Gandikota Reservoir

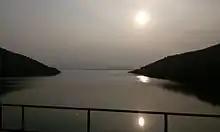
Evening Scenic view at Gandikota reservoir in Kadapa district

Gandikota Reservoir is an irrigation project located across Penna River of Andhra Pradesh in the Indian state. It receives water from Galeru Nagari Sujala Sravanthi Project canal. It is located between Gandikota village and Kondapur village of Kadapa district.